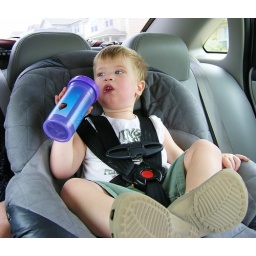
car seat in Aug. 08